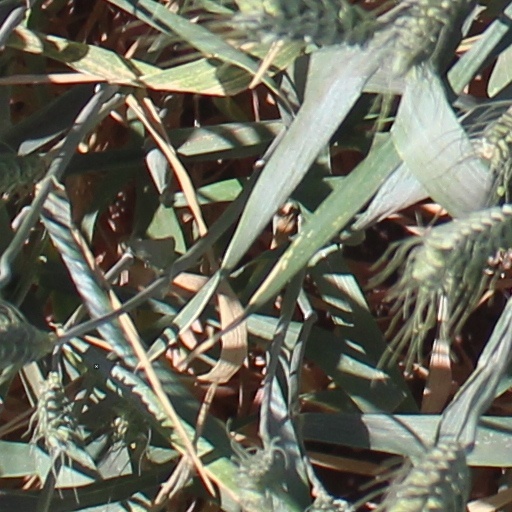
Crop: wheat